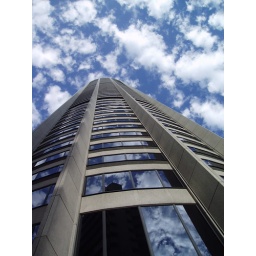
Top floor bar somehere in Sydney with views and cocktails